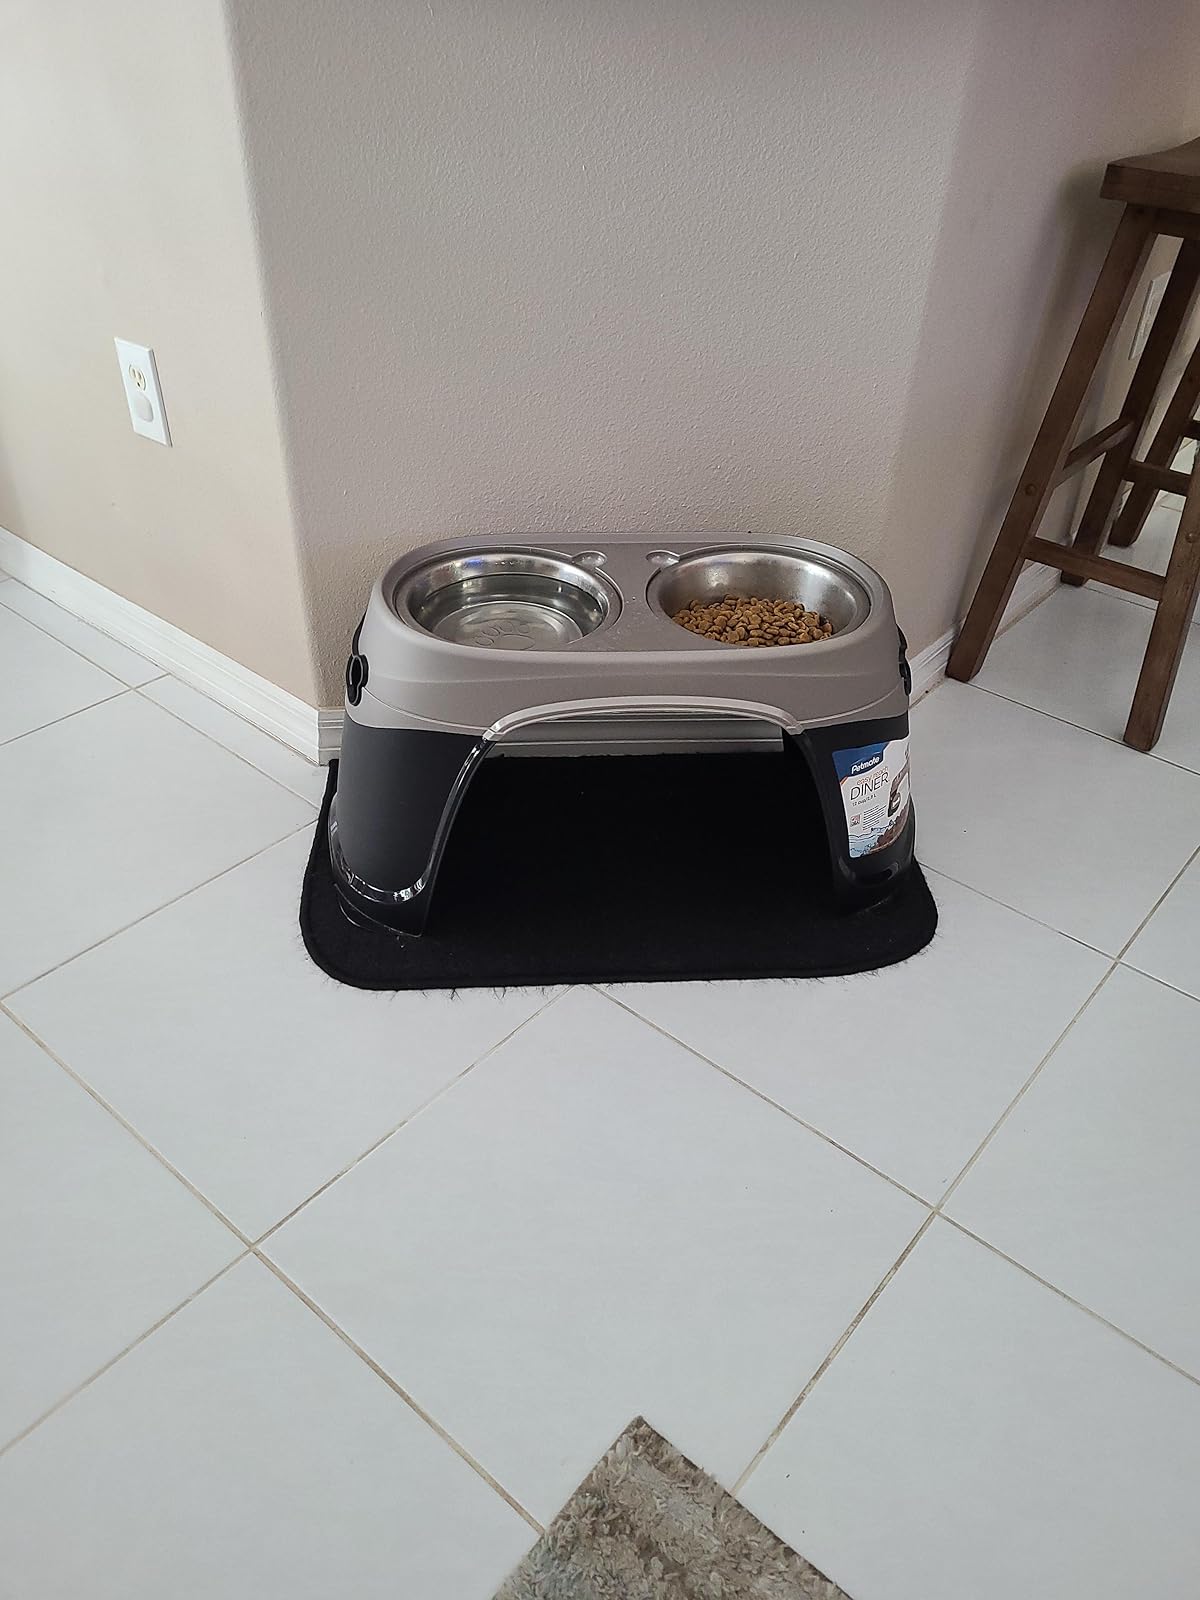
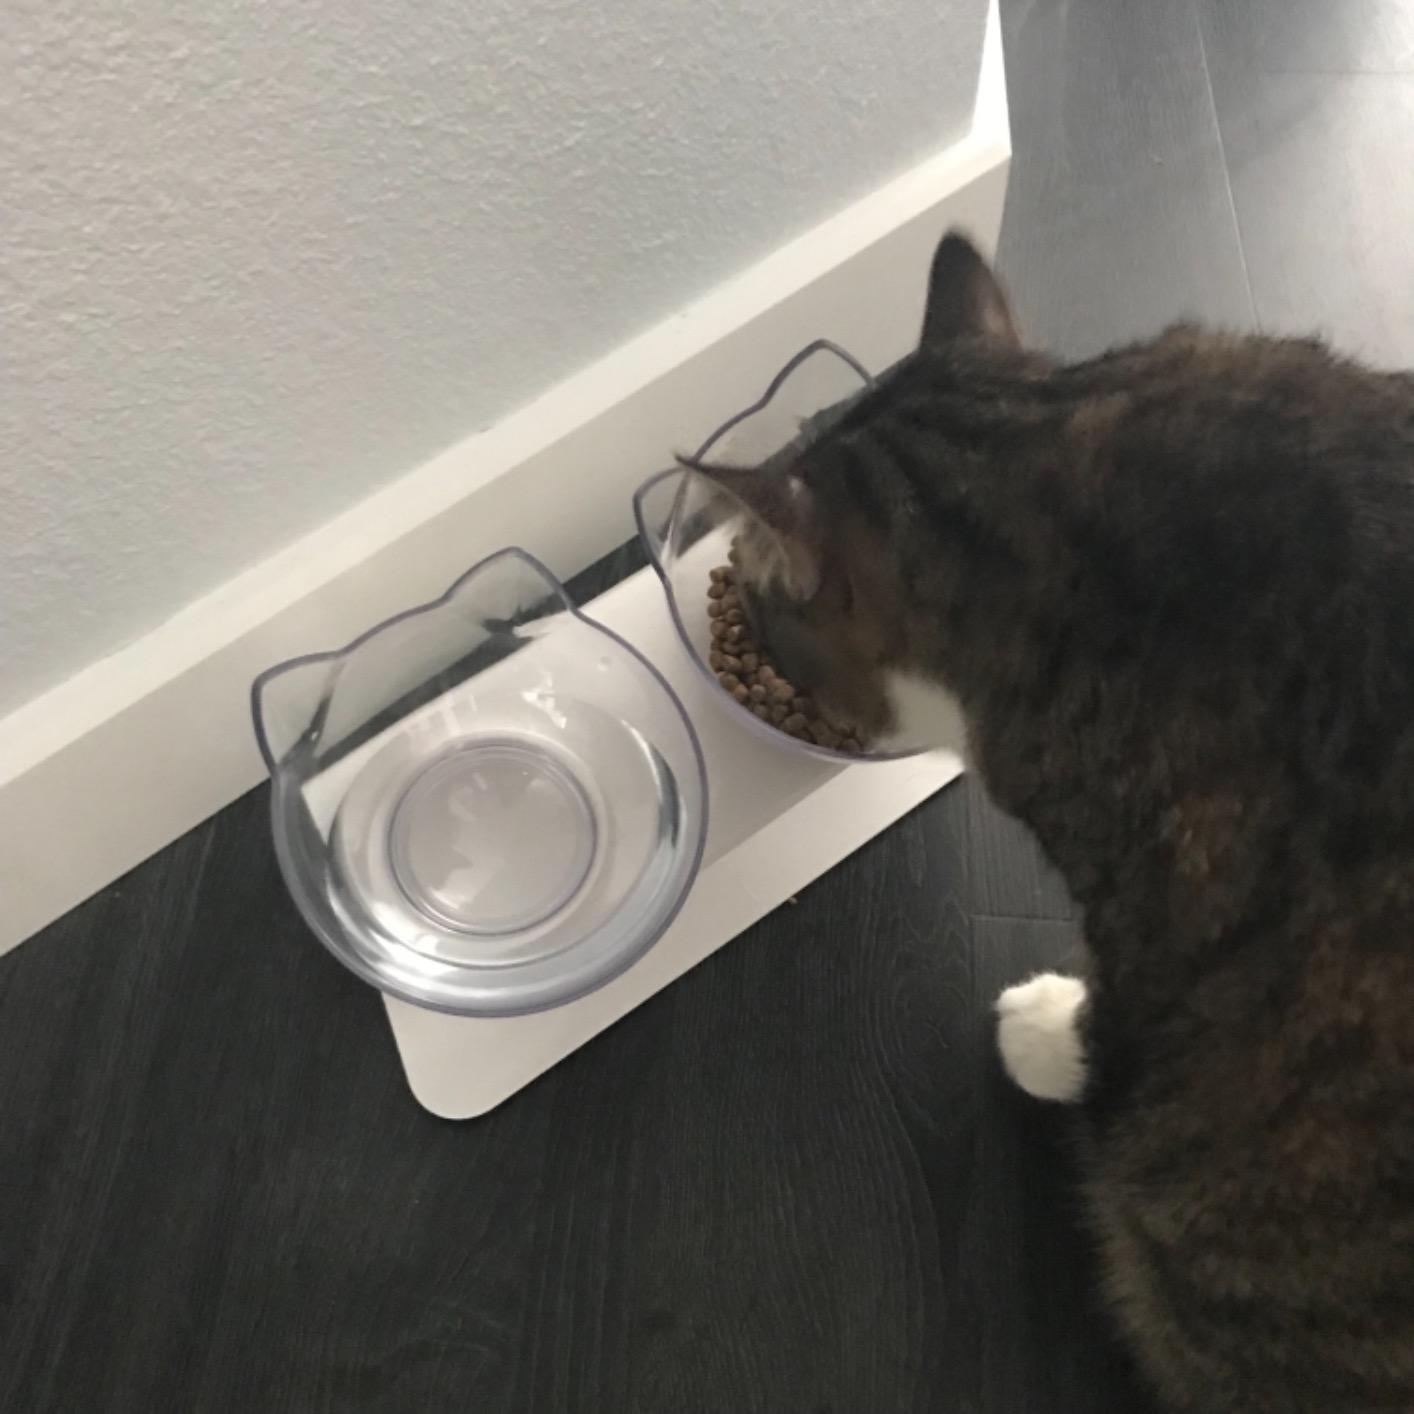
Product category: items_bowl
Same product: no